List of the oldest Scout groups

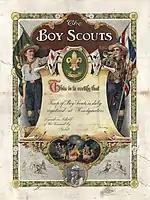
Registration Certificate for the First Glasgow Scout Group, one of the claimants to the title of First Troop

There are a number of claimants to be the first troop in the United Kingdom. As Scouting is a movement and not an organisation, there was initially no central organisation. The publishers C. Arthur Pearson Limited sold registration cards to subscribers of its magazine. Numerous local or regional Boy Scouts associations were formed and several national Scouting organisations were formed in the United Kingdom including the Boys' Brigade Scouts, Chums Scout Patrols, YMCA Boy Scouts, British Boy Scouts, Church Scout Patrols, London Diocesan Boy Scout Corps, Boys' Life Brigade Scouts, National Peace Scouts, The Boy Scouts Association and Salvation Army Boy Scouts (re-organized in 1914 as the Life-Saving Scouts of the Salvation Army). The Boy Scouts Association (now The Scout Association) was formed in 1910 and does not acknowledge any single troop as being the first but maintains a list of all the Scout Troops who claim to have started in 1908.